Master Minds (game show)

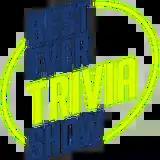
Logo for Season 1, when the show was titled "Best Ever Trivia Show"

In the first round, one of the contestants selects one of two categories for the round, and then also selects one of the three experts to play along with the round. The contestants are asked four questions in the category, each question has three multiple-choice options. Everyone (including the other two experts) secretly and simultaneously locks in their answers, a contestant's correct answer is worth 50 points if the chosen expert got it right, and 100 points if not.